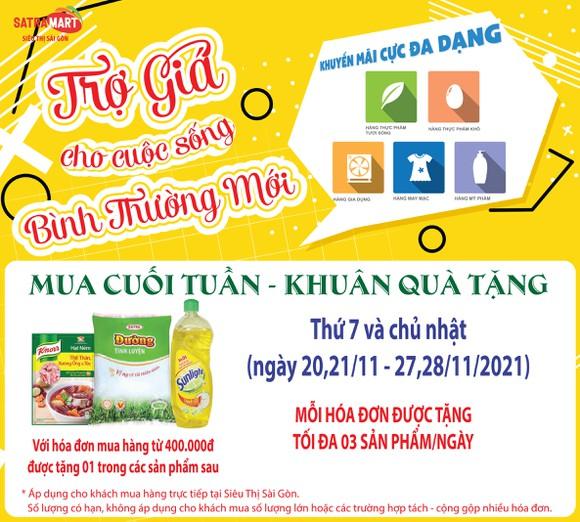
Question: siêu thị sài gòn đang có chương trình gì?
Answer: chương trình trợ giá